Karpal Singh

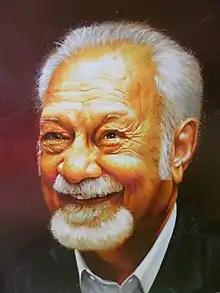
Oil portrait of Karpal

Karpal married Gurmit Kaur, eight years his junior, in July 1970. Gurmit's family, from Narathiwat, Thailand, moved to Penang when she was seven. They had five children and eleven grandchildren. Karpal's eldest son, Jagdeep, is the Penang State Assemblyman for Datok Keramat; his second son, Gobind, was the Minister of Communications and Multimedia and is the Member of Parliament for Puchong, Selangor. His third son, Ramkarpal succeeded him as the MP for Bukit Gelugor after his death. His daughter, Sangeet Kaur works in his law firm and his youngest son, Man Karpal studied actuarial science.